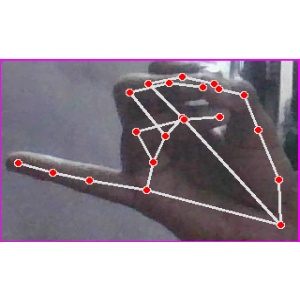
अक्षर: च